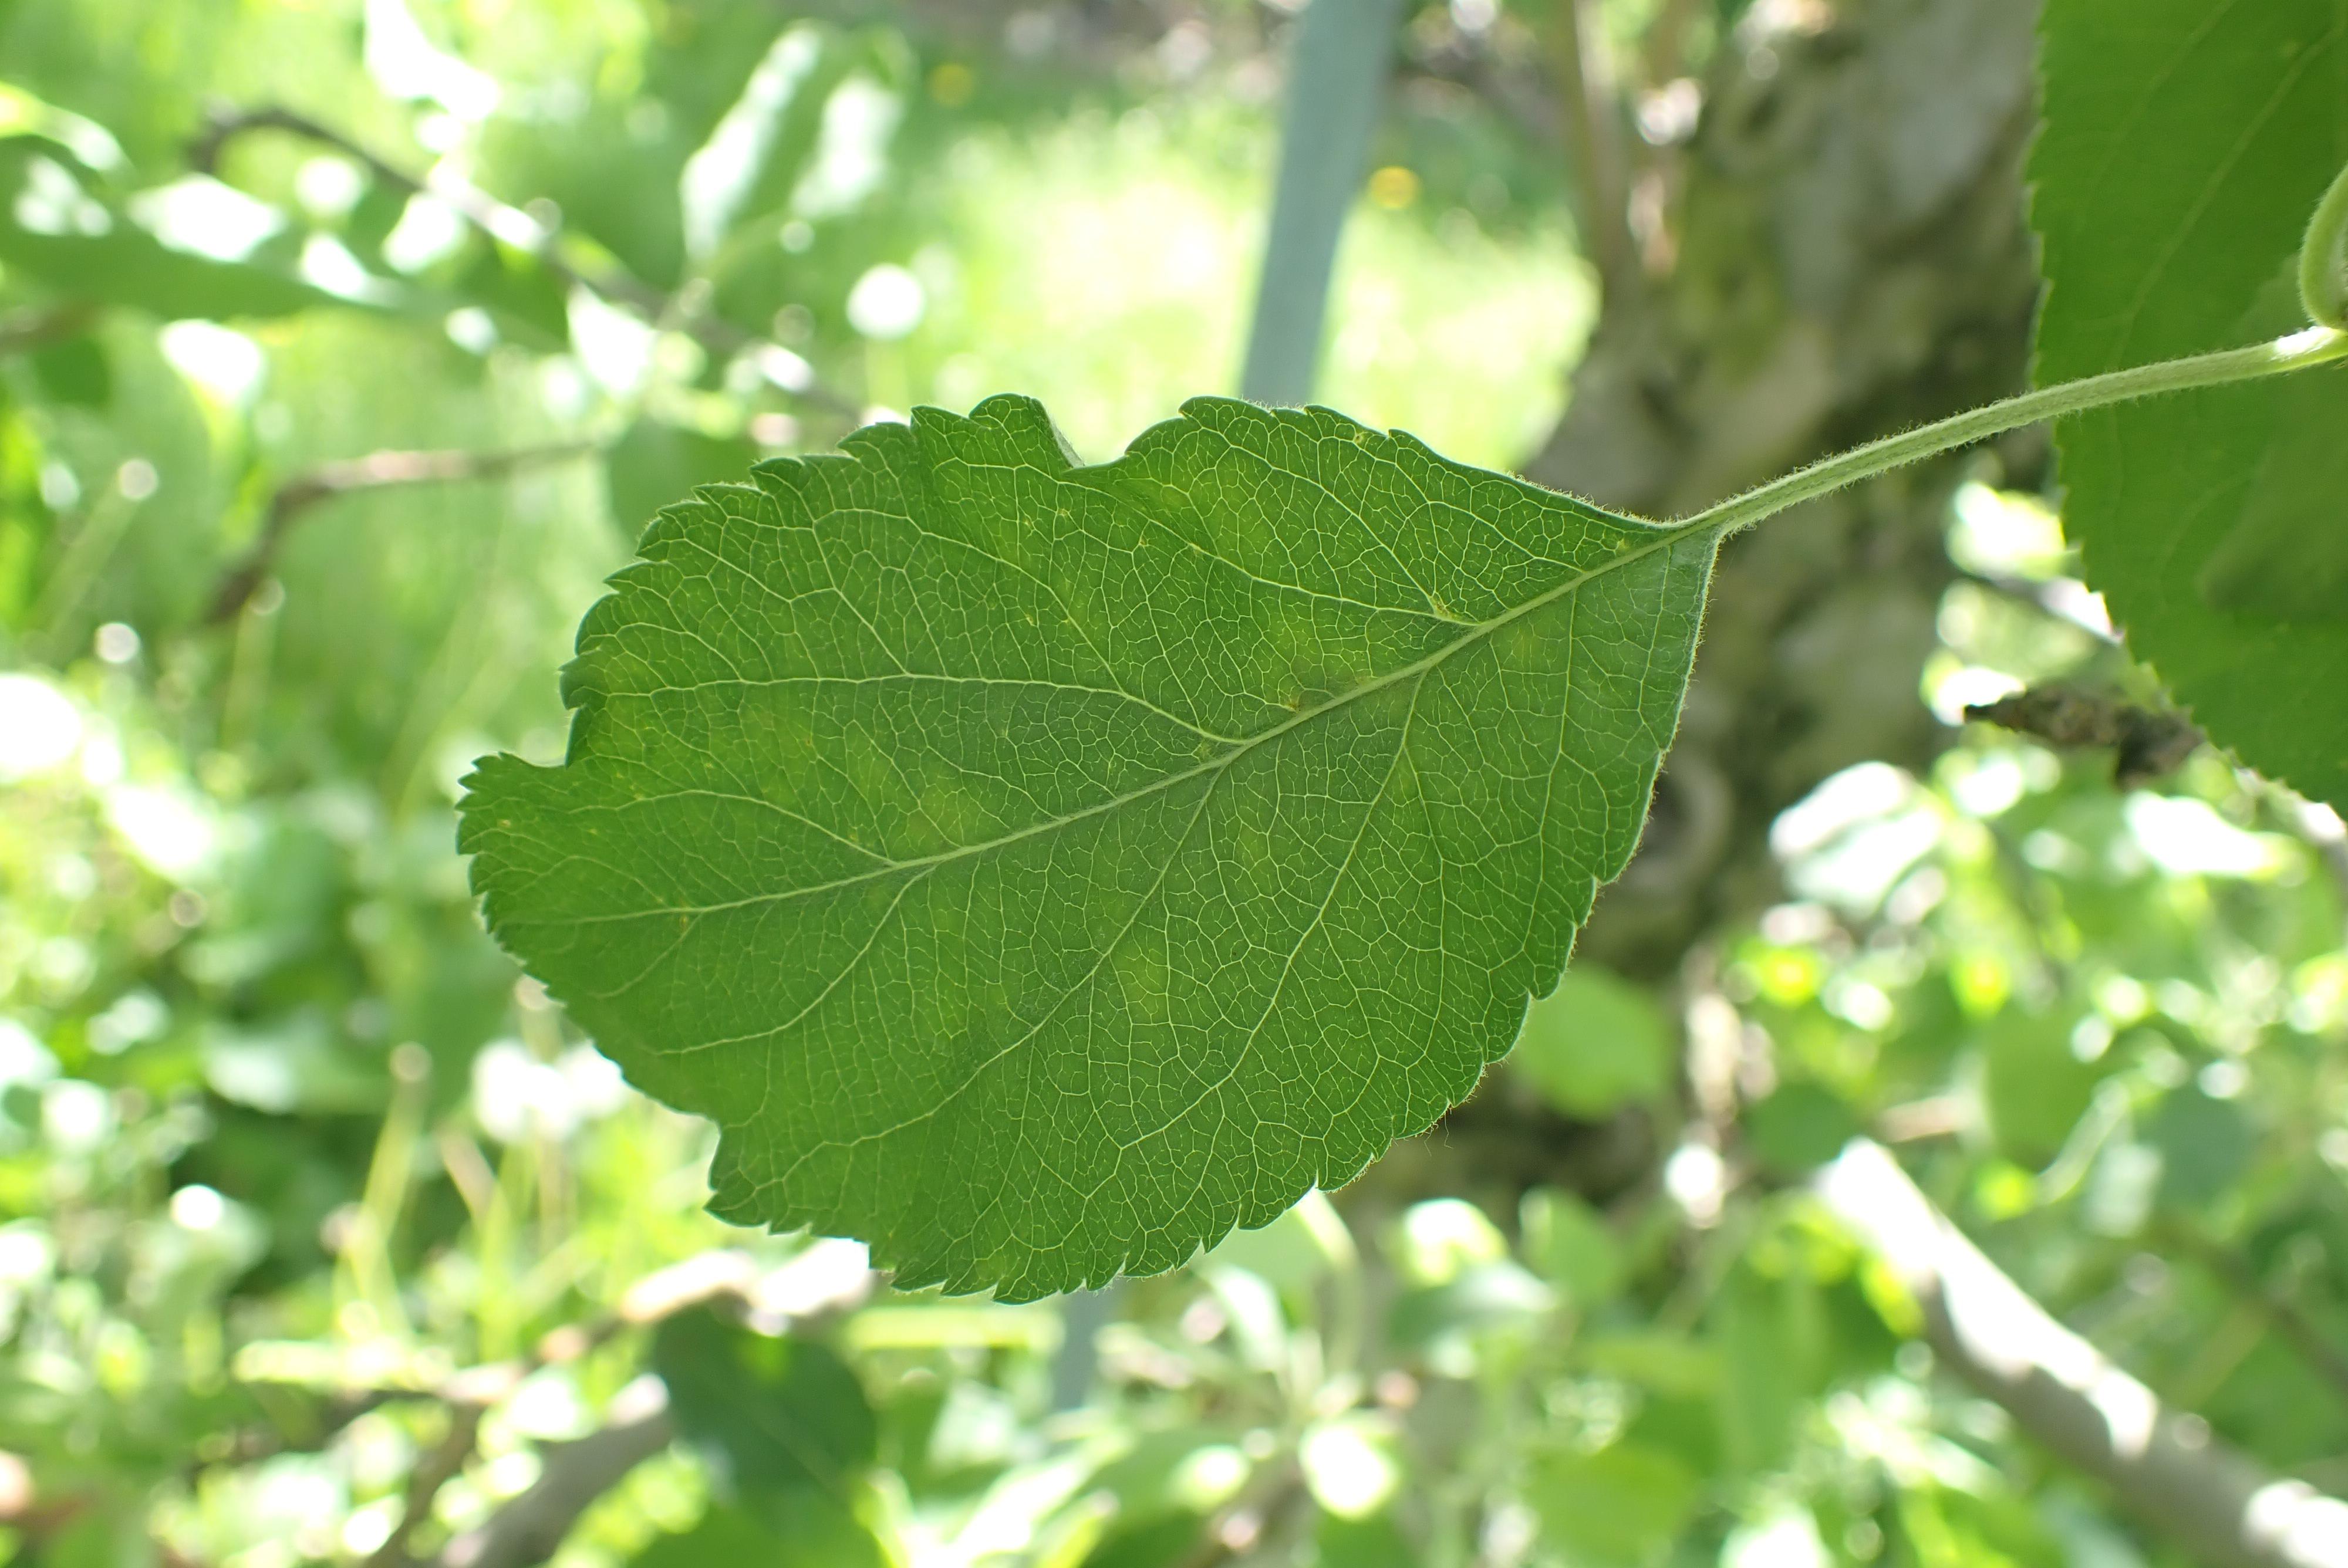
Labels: scab